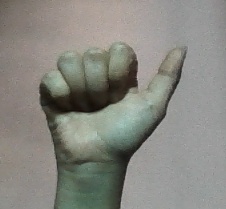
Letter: dhad